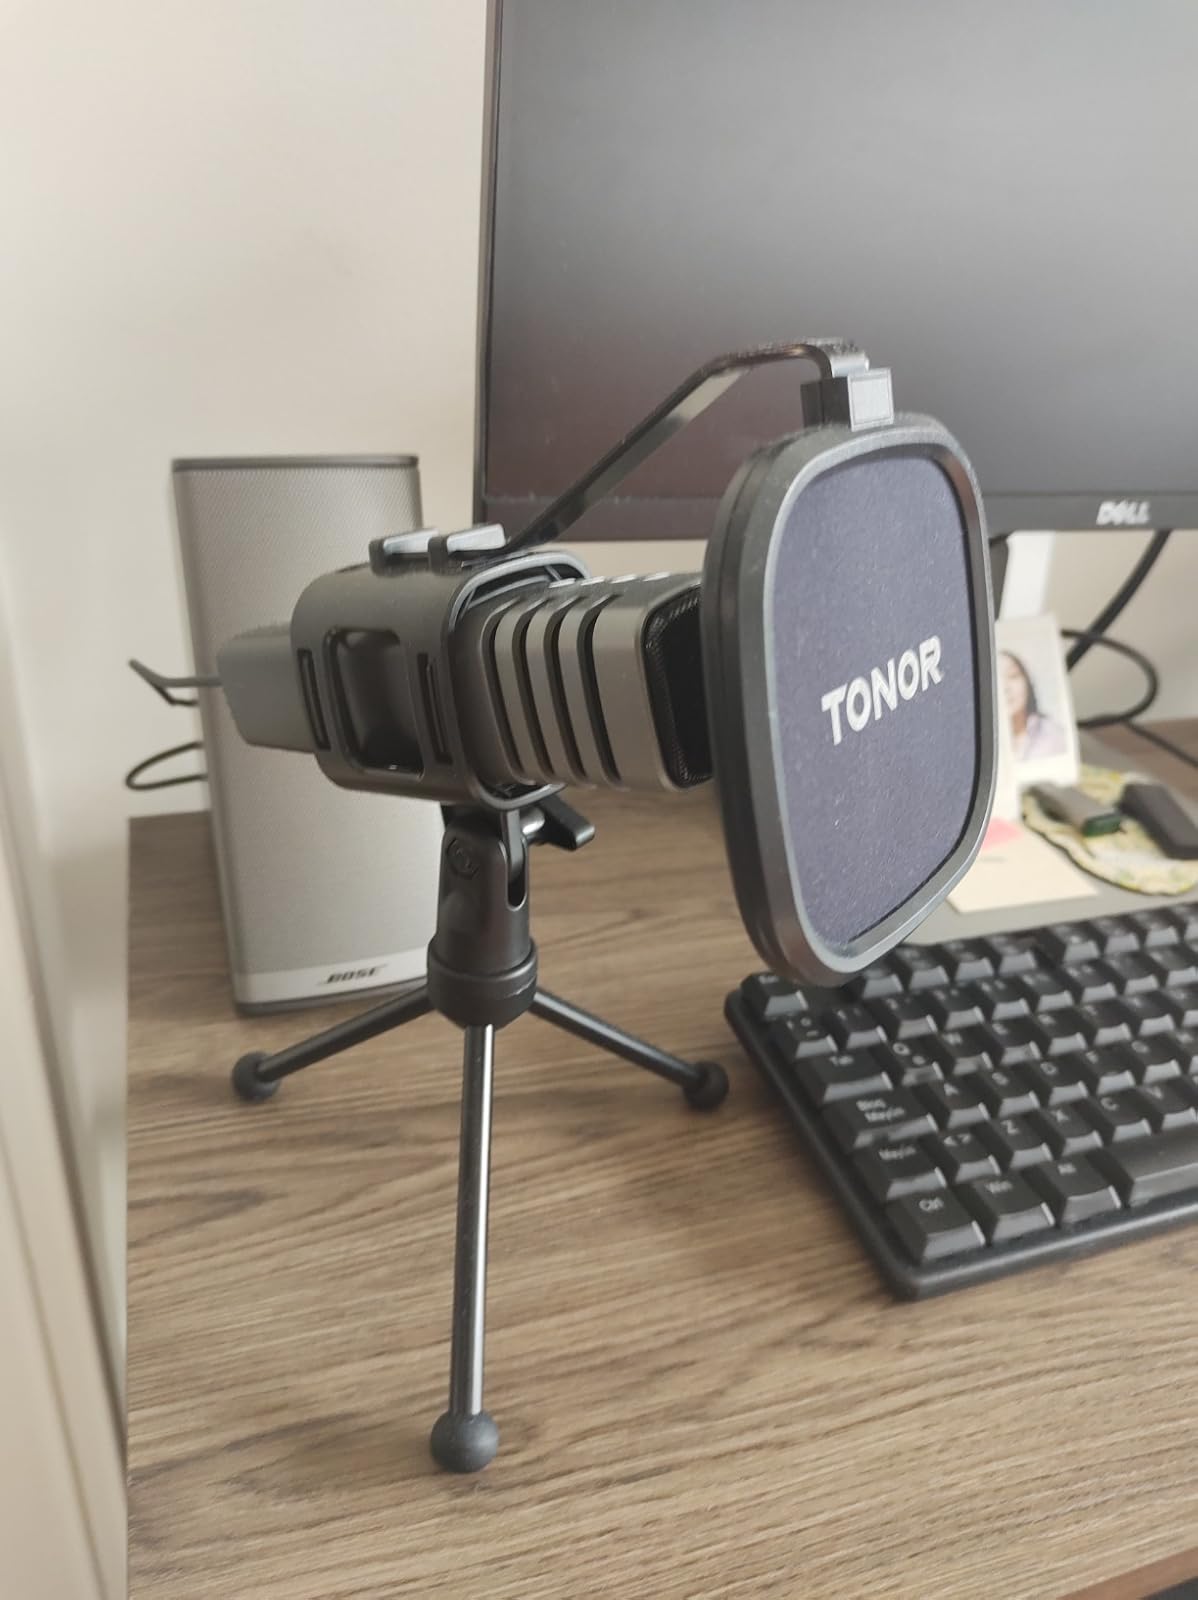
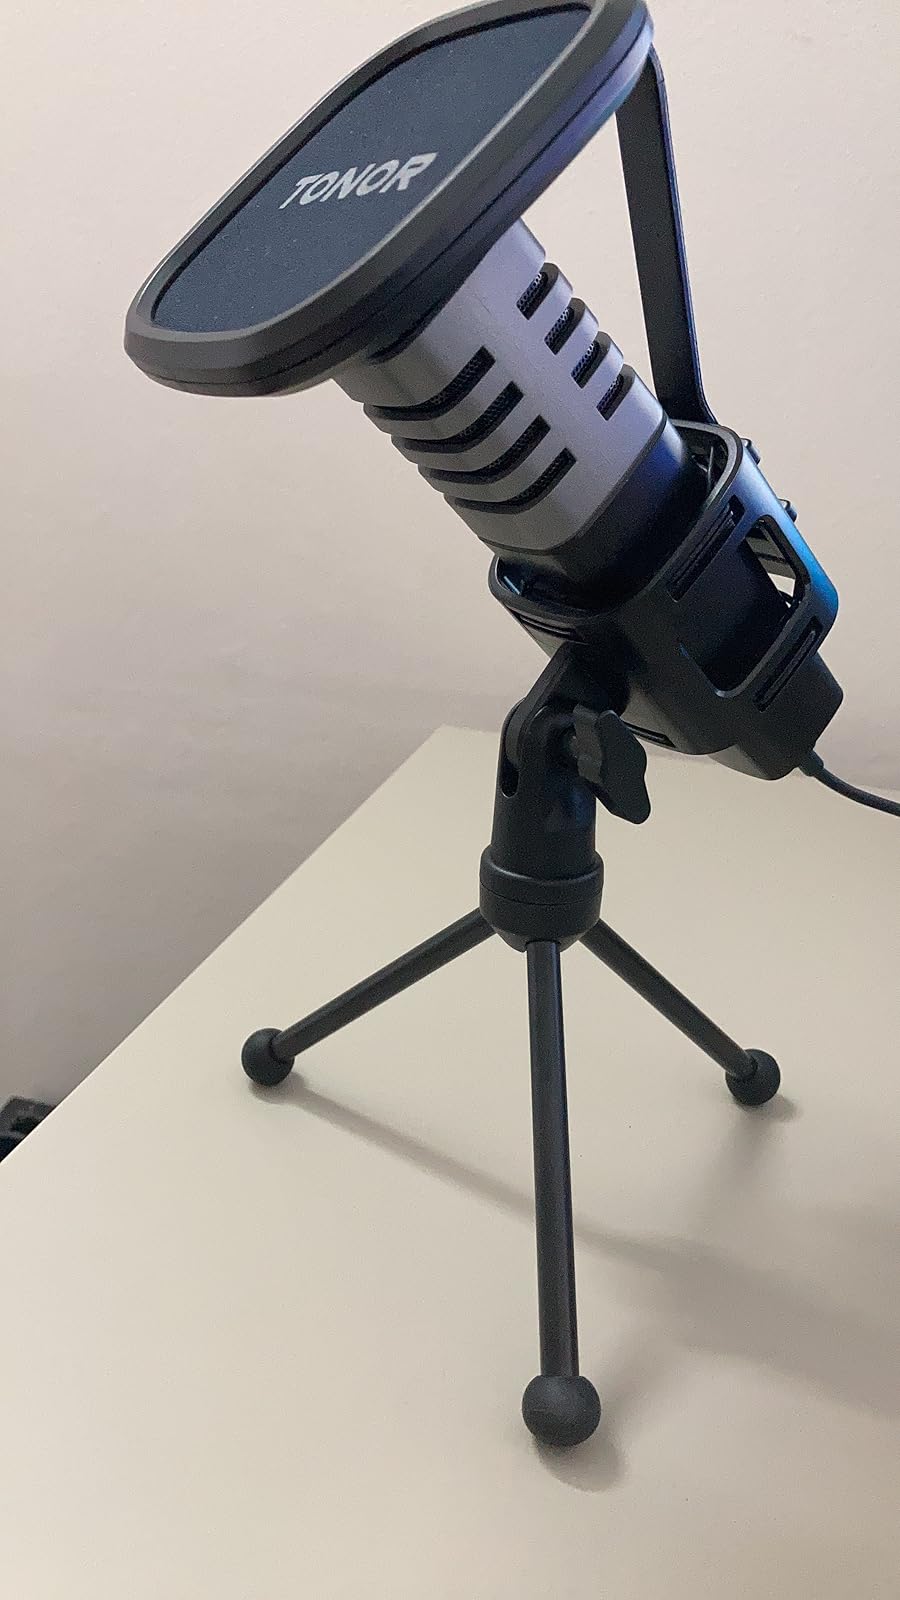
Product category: microphone
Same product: yes